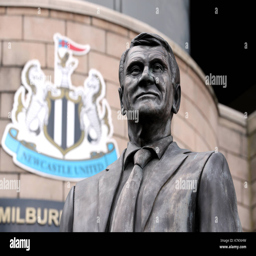
the statue outside the stadium before the match